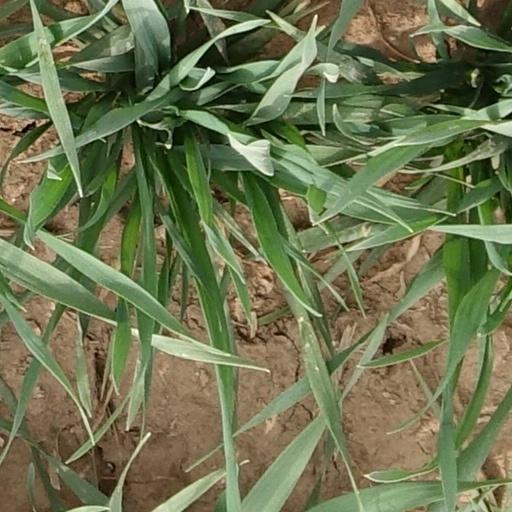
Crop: wheat